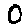
Label: 0